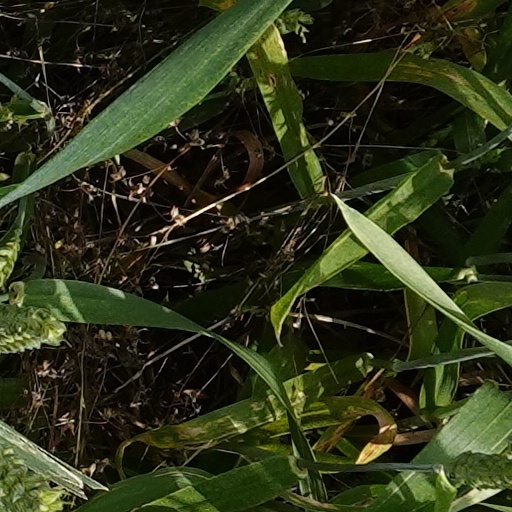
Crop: wheat